110th Brigade (United Kingdom)

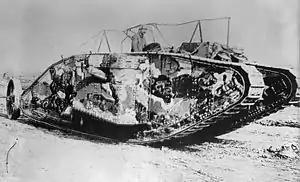
A female Mark I tank.

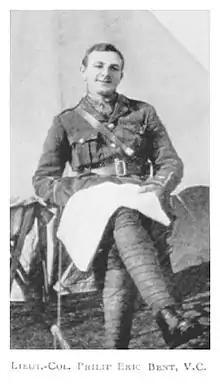
Lt-Col Philip Bent, CO of 7th Leicesters.

21st Division left Arras in late August, and after two weeks' training returned to the Somme on 13 September, moving into reserve trenches at Montauban on the night of 19/20 September. On the night of 24/25 September 110th Bde moved up to a ridge overlooking Gueudecourt, objective of the next day's attack (part of the Battle of Morval). 110th and 64th Bdes shared an HQ established in and behind one of the new tanks (D17) that had been abandoned during the Battle of Flers–Courcelette on 15 September. 110th Brigade reached its shallow jumping-off trenches by 02.30, but the men had to lay out in them until the barrage opened up at the unusual hour of 12.35. 8th and 9th Leicesters left their assembly trenches just below the crest of the ridge, advancing steadily behind the bursting shells of the creeping barrage. The first objective was the 'Gird' trenches in front, then the troops were to advance to the far side of the village in two stages. 8th and 9th Leicesters led off, running into a German barrage early in their advance, but the two leading companies of each battalion took 'Goat Trench', halfway to Gird Trench, without serious opposition (the Germans having withdrawn their machine guns to safer positions under the bombardment). Following the barrage when it lifted off Goat Trench, the attackers found the wire well cut, but heavy enfilade fire from Point 91 in Gird Trench off to the right caused many casualties and prevented them from reaching Gird Trench in any numbers. Lieutenant-Col C.H. Haig of 9th Leicesters came up 'Pilgrim's Way', a track leading from Flers to Gueudecourt, and despite being wounded reorganised the leading troops. Unfortunately the runner he sent back to hurry up the reserve companies (A and B) from the assembly trenches was wounded, and no help arrived. Eventually 9th Leicesters formed a defensive flank along 'Watling Street', a sunken portion of the Ginchy–Gueudecourt road on the right, while a party of 8th Leicesters maintained a bombing block in part of Gird Trench on the left. Some men of the battalion were believed to have pushed on into Gueudecourt, but if they did they were never heard of again. Next morning 110th Bde renewed the attack on Gird Trench. A British aircraft directed an accurate bombardment of the trench and then at 06.30 one of the new tanks (D4: a machine-gun armed 'female' Mark I tank commanded by 2/Lt Charles Storey) came up Pilgrim's Way to 8th Leicesters' bombing block and then turned left, moving along Gird Trench, firing as it did. The tank was closely followed by a bombing party from 7th Leicesters with two companies in support. The spotter aircraft also raked the trench with machine gun fire.The Germans were gradually driven along the trench, those who took shelter in dugouts being bombed, and those who fled cross-country being shot down by Lewis gun fire. Some of trench up to Point 91 were cleared and German casualties were very heavy, 8 officers and 362 ORs surrendering, including a battalion HQ; 110th Bde's losses were just 5 men. 110th Brigade continued to push cautiously forward to complete the Capture of Gueudecourt. (Tank D4 may have driven into Gueudecourt and engaged the enemy before turning back.) About 14.15 a squadron of the 19th Lancers of the Indian Army rode up and entered Gueudecourt on foot, and 6th Leicesters followed its own patrols into the village about 16.30. Half an hour later a counter-attack on Gueudecourt by three German battalions was caught by some 60 field guns of the British artillery and the attackers fled towards Le Transloy, throwing away their weapons. No further enemy movement was seen, the cavalry withdrew about 18.00 and the Leicesters dug in on the far edge of the village, staying outside the village itself because it attracted enemy shellfire. During 27 September 7th Leicesters relieved 6th Leicesters, but Lt-Col Drysdale, who had only just returned to command 7th Leicesters, was killed by a sniper. 21st Division was relieved on the night of 29/30 September, Lt-Col Unwin, who had succeeded to the command of 8th Leicesters, being wounded by a shell as 110th Bde marched out.